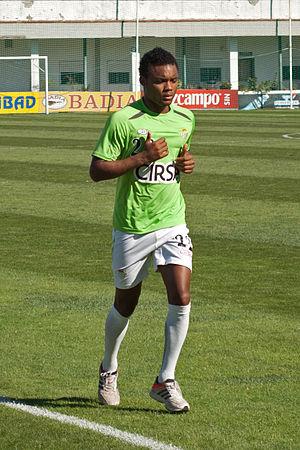
Nélson Augusto Tomar Marcos, communément appelé Nélson, est un footballeur international portugais né le 10 juin 1983 à Sal, Cap-Vert.